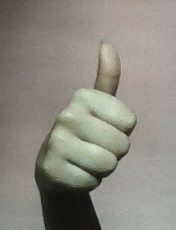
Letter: aleff